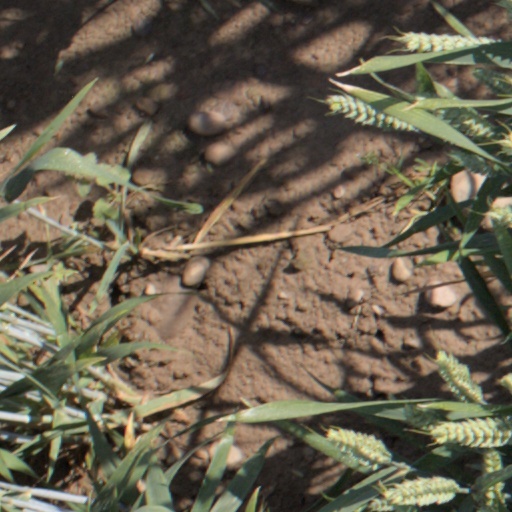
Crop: wheat